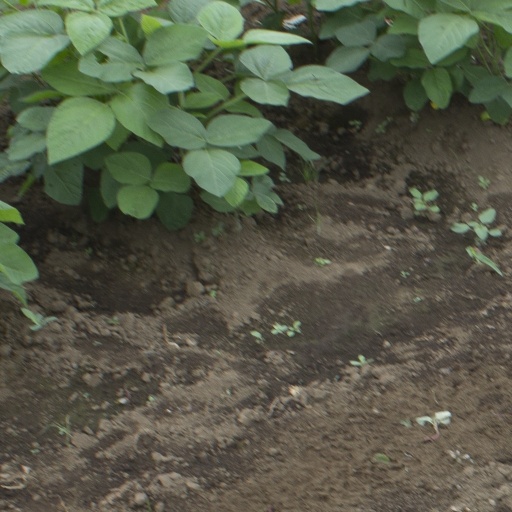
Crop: soybean